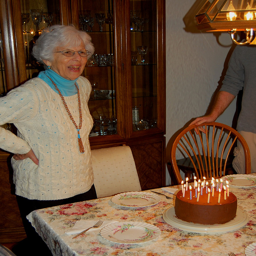
The woman is smiling about the birthday cake on the table.
a woman smiles in front of a birthday cake
a table with a big chocolate cake on it
A woman standing in front of a birthday cake with lit candles.
there is a woman standing next to a table with a cake on it